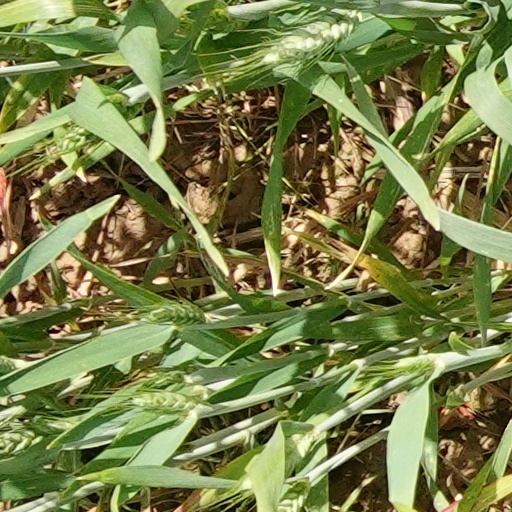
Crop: wheat